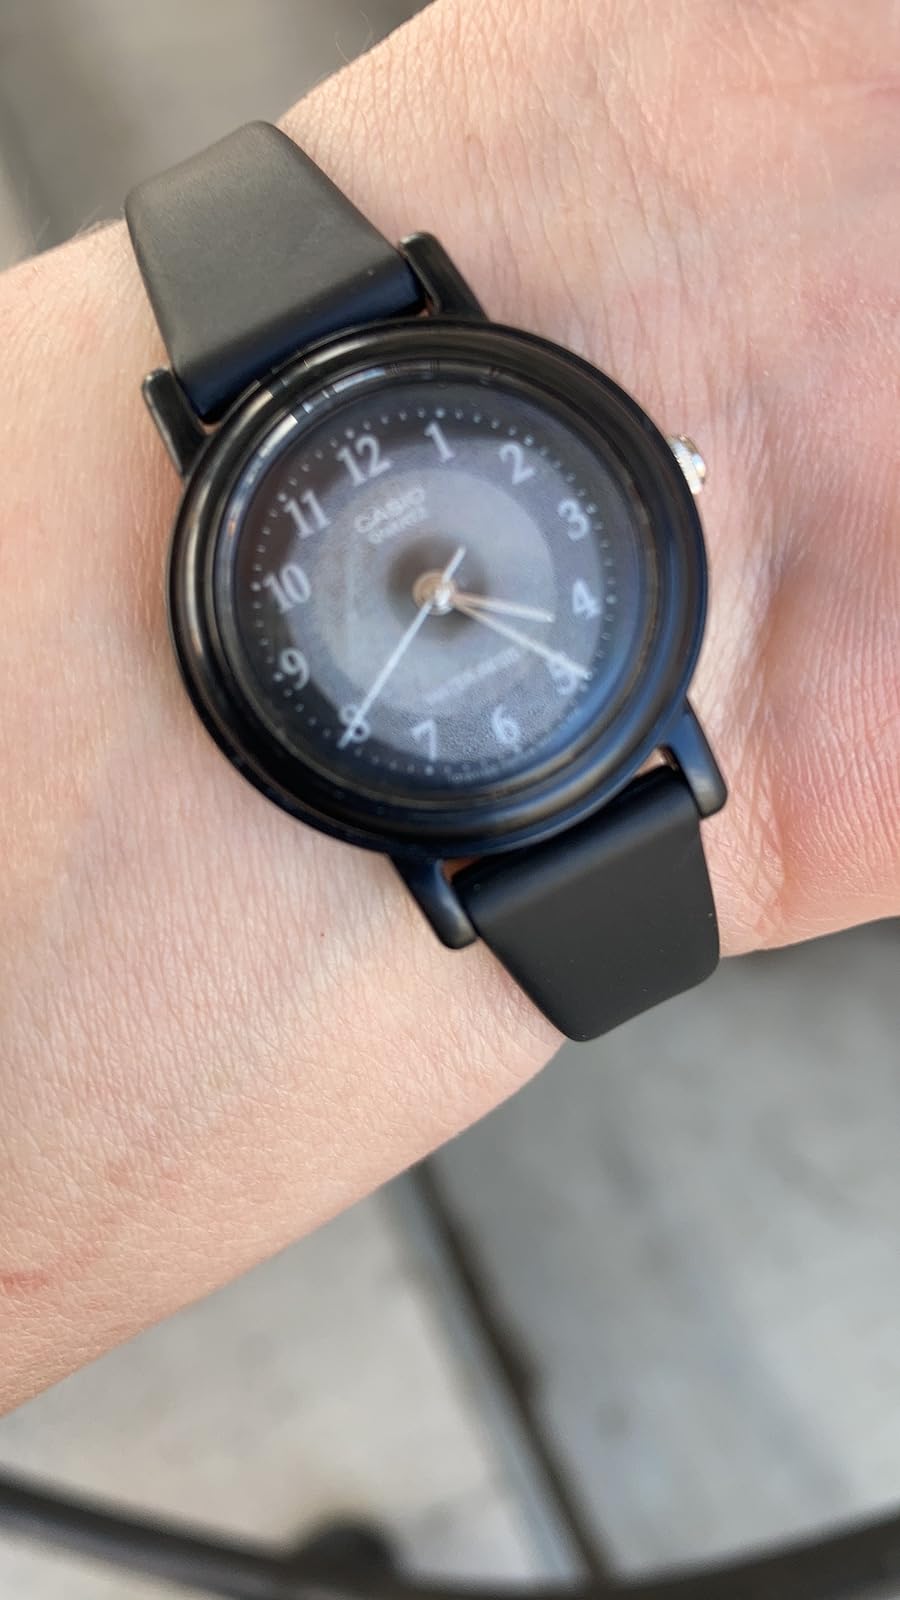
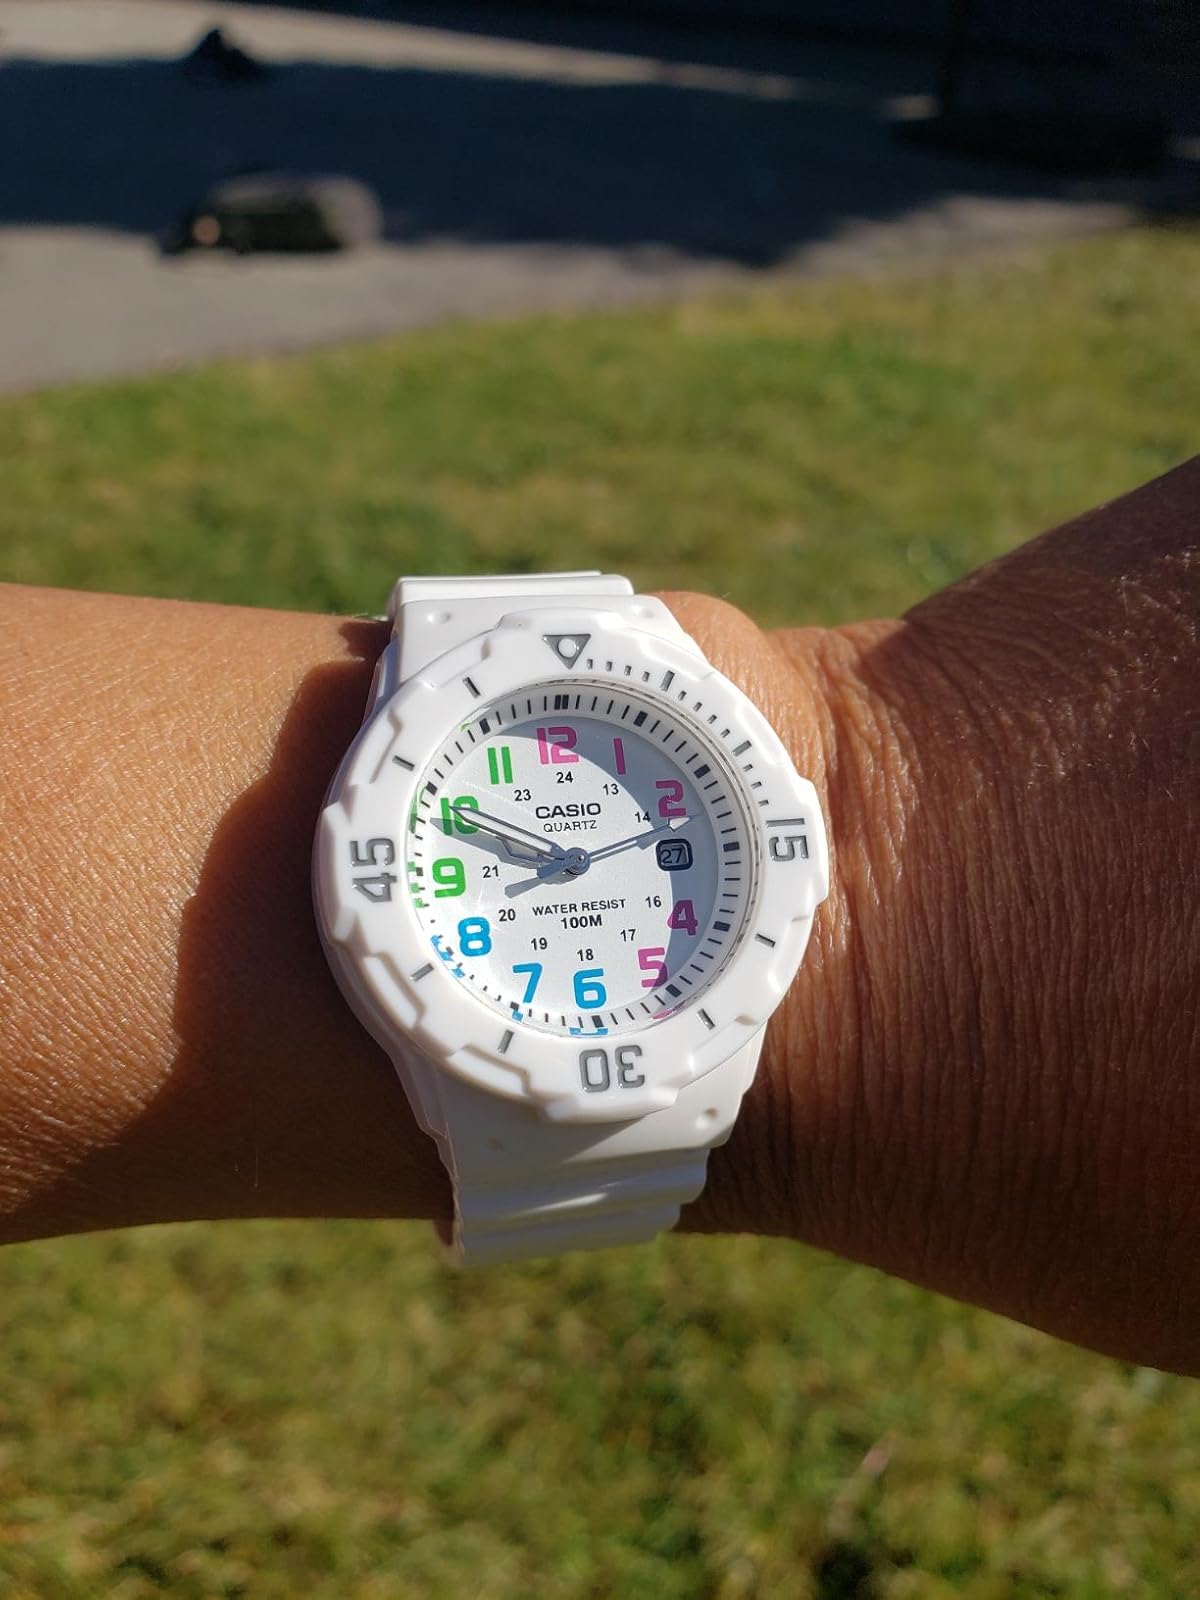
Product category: accessories_watch
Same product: no